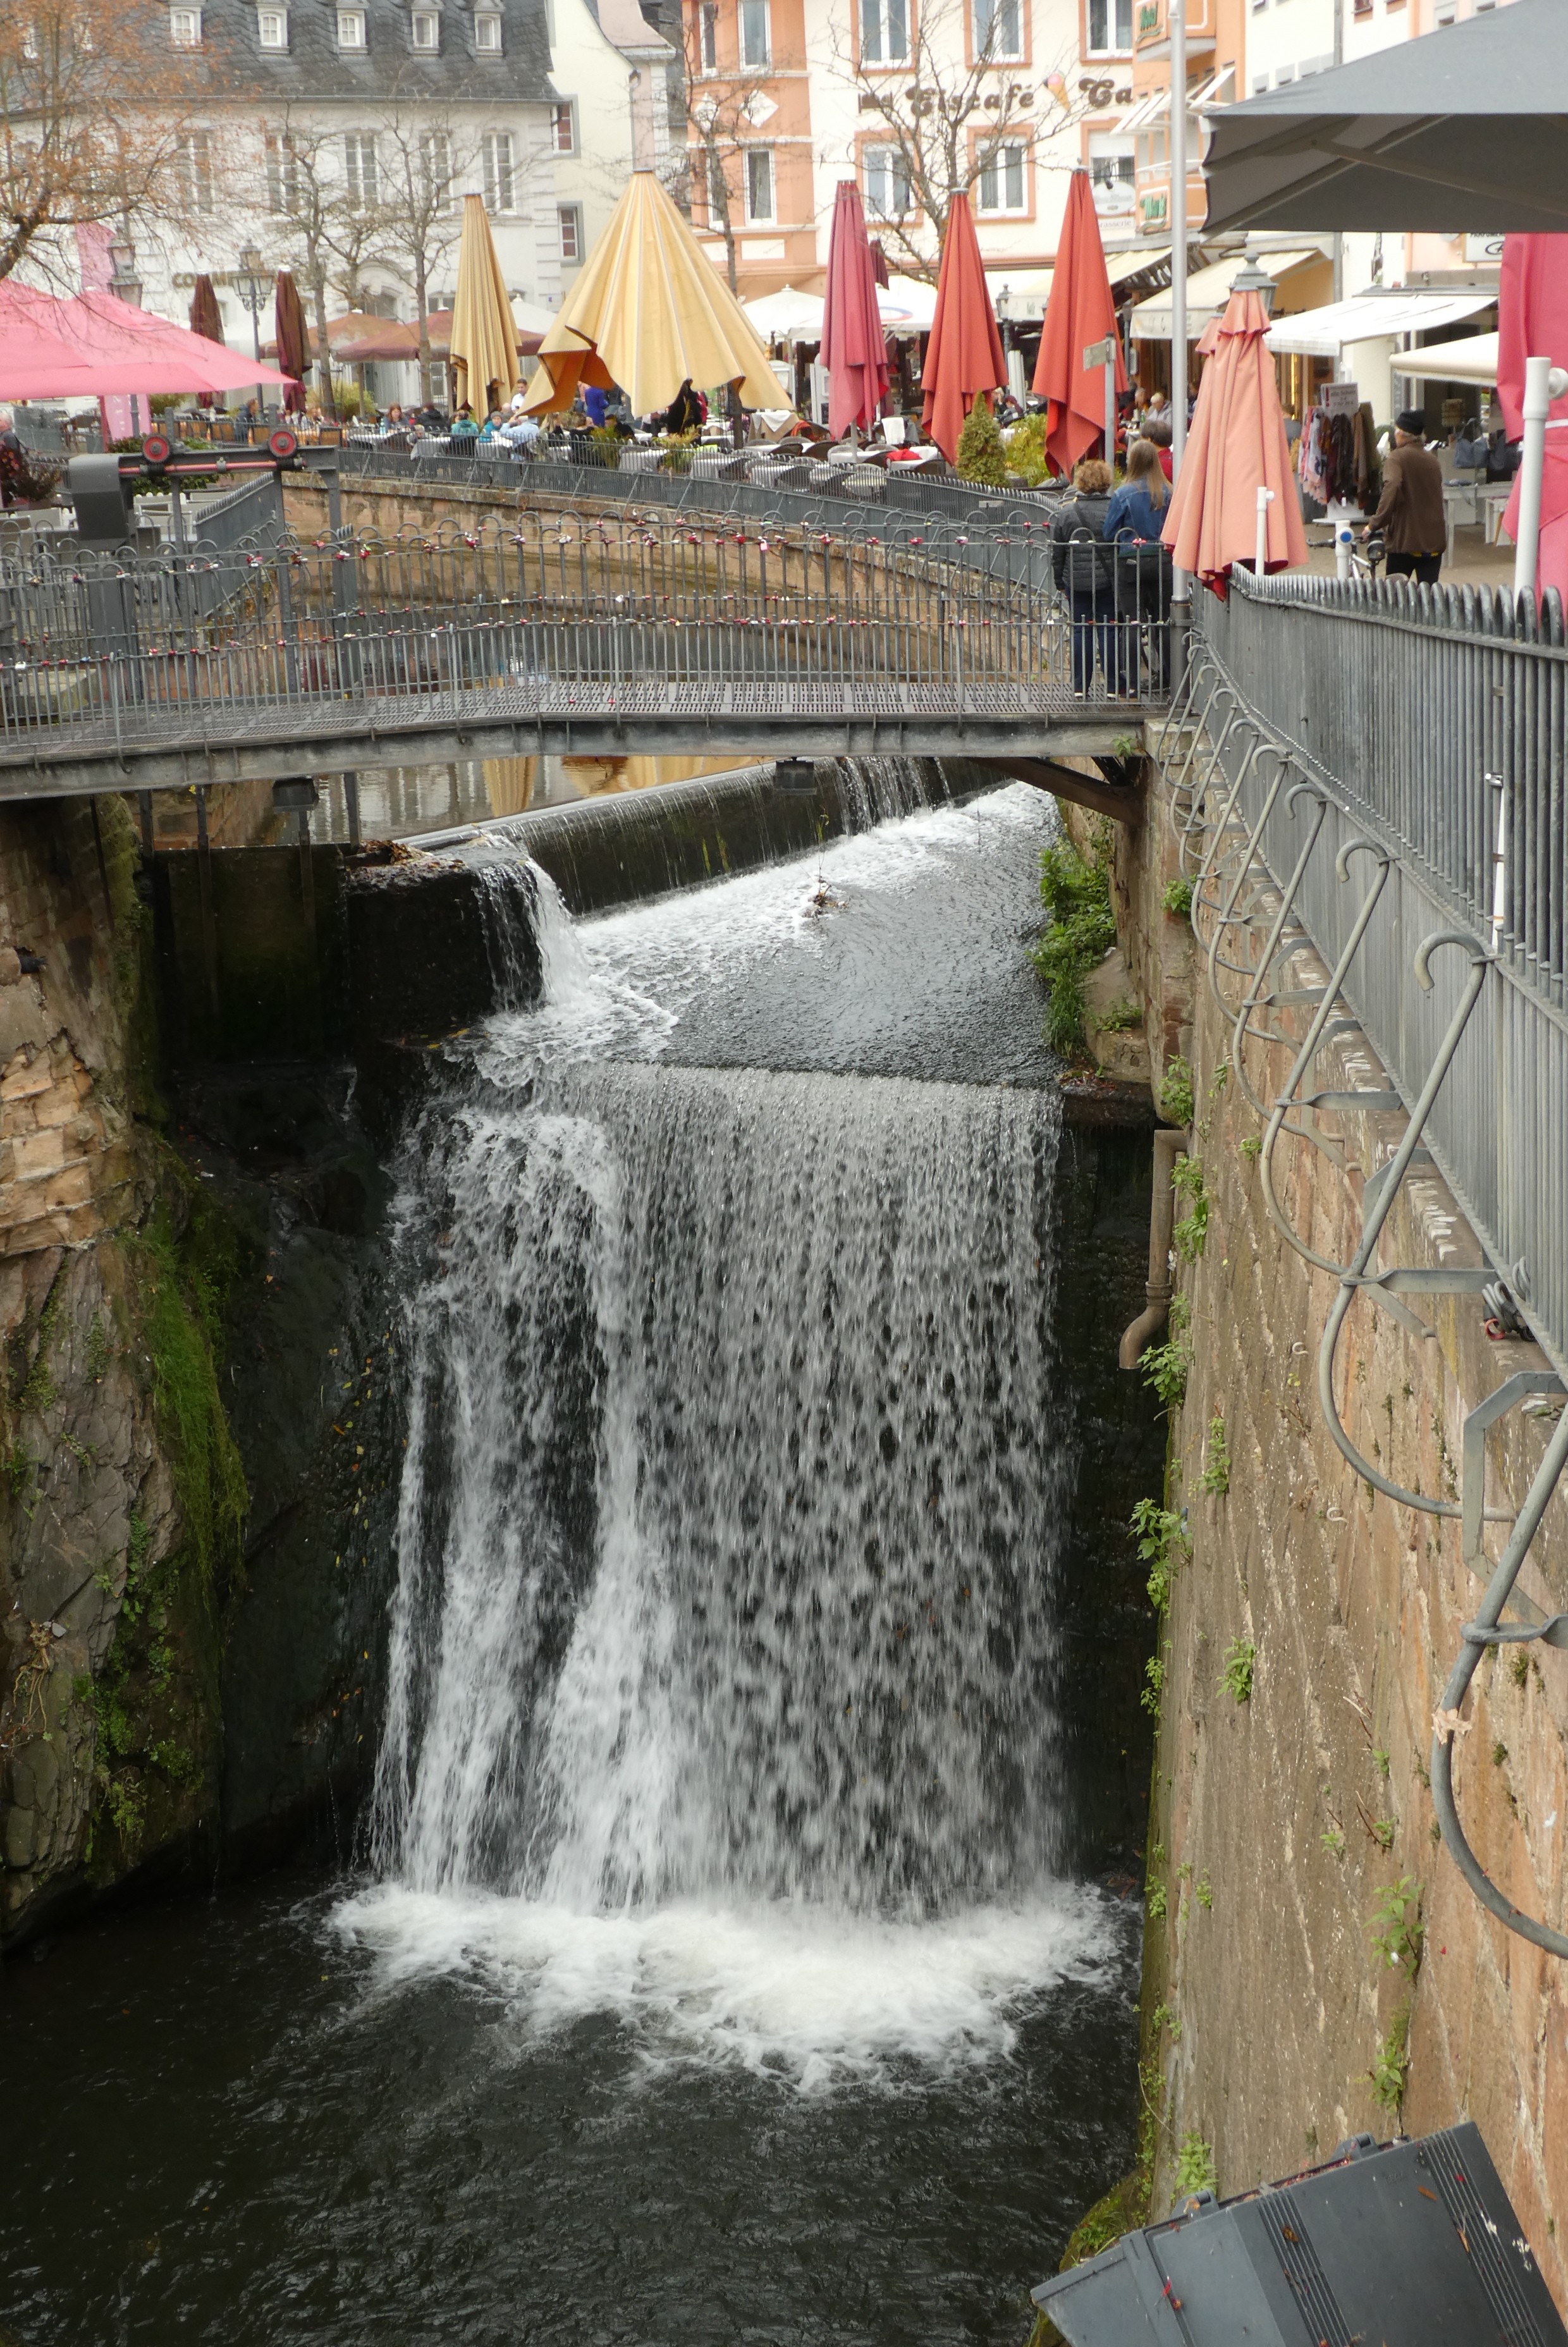
waterfall, saarburg, germany, saar, city, tourism, water, body of water, waterway, watercourse, river, water resources, water feature, bridge, recreation, tree, canal